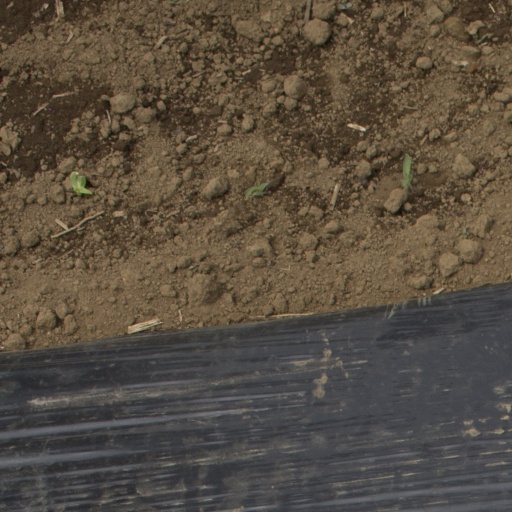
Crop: Jerusalem artichoke